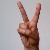
The image shows a hand gesture representing the letter 'V' in Indian Sign Language.